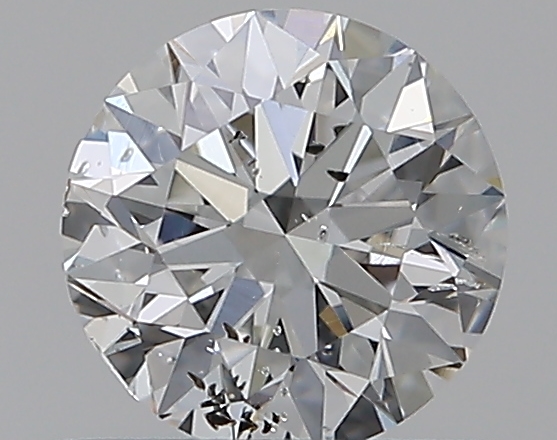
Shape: round
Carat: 0.5
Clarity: SI2
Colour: G
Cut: VG
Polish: EX
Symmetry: VG
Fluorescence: N
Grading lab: GIA
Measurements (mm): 5.02 x 5.05 x 3.16